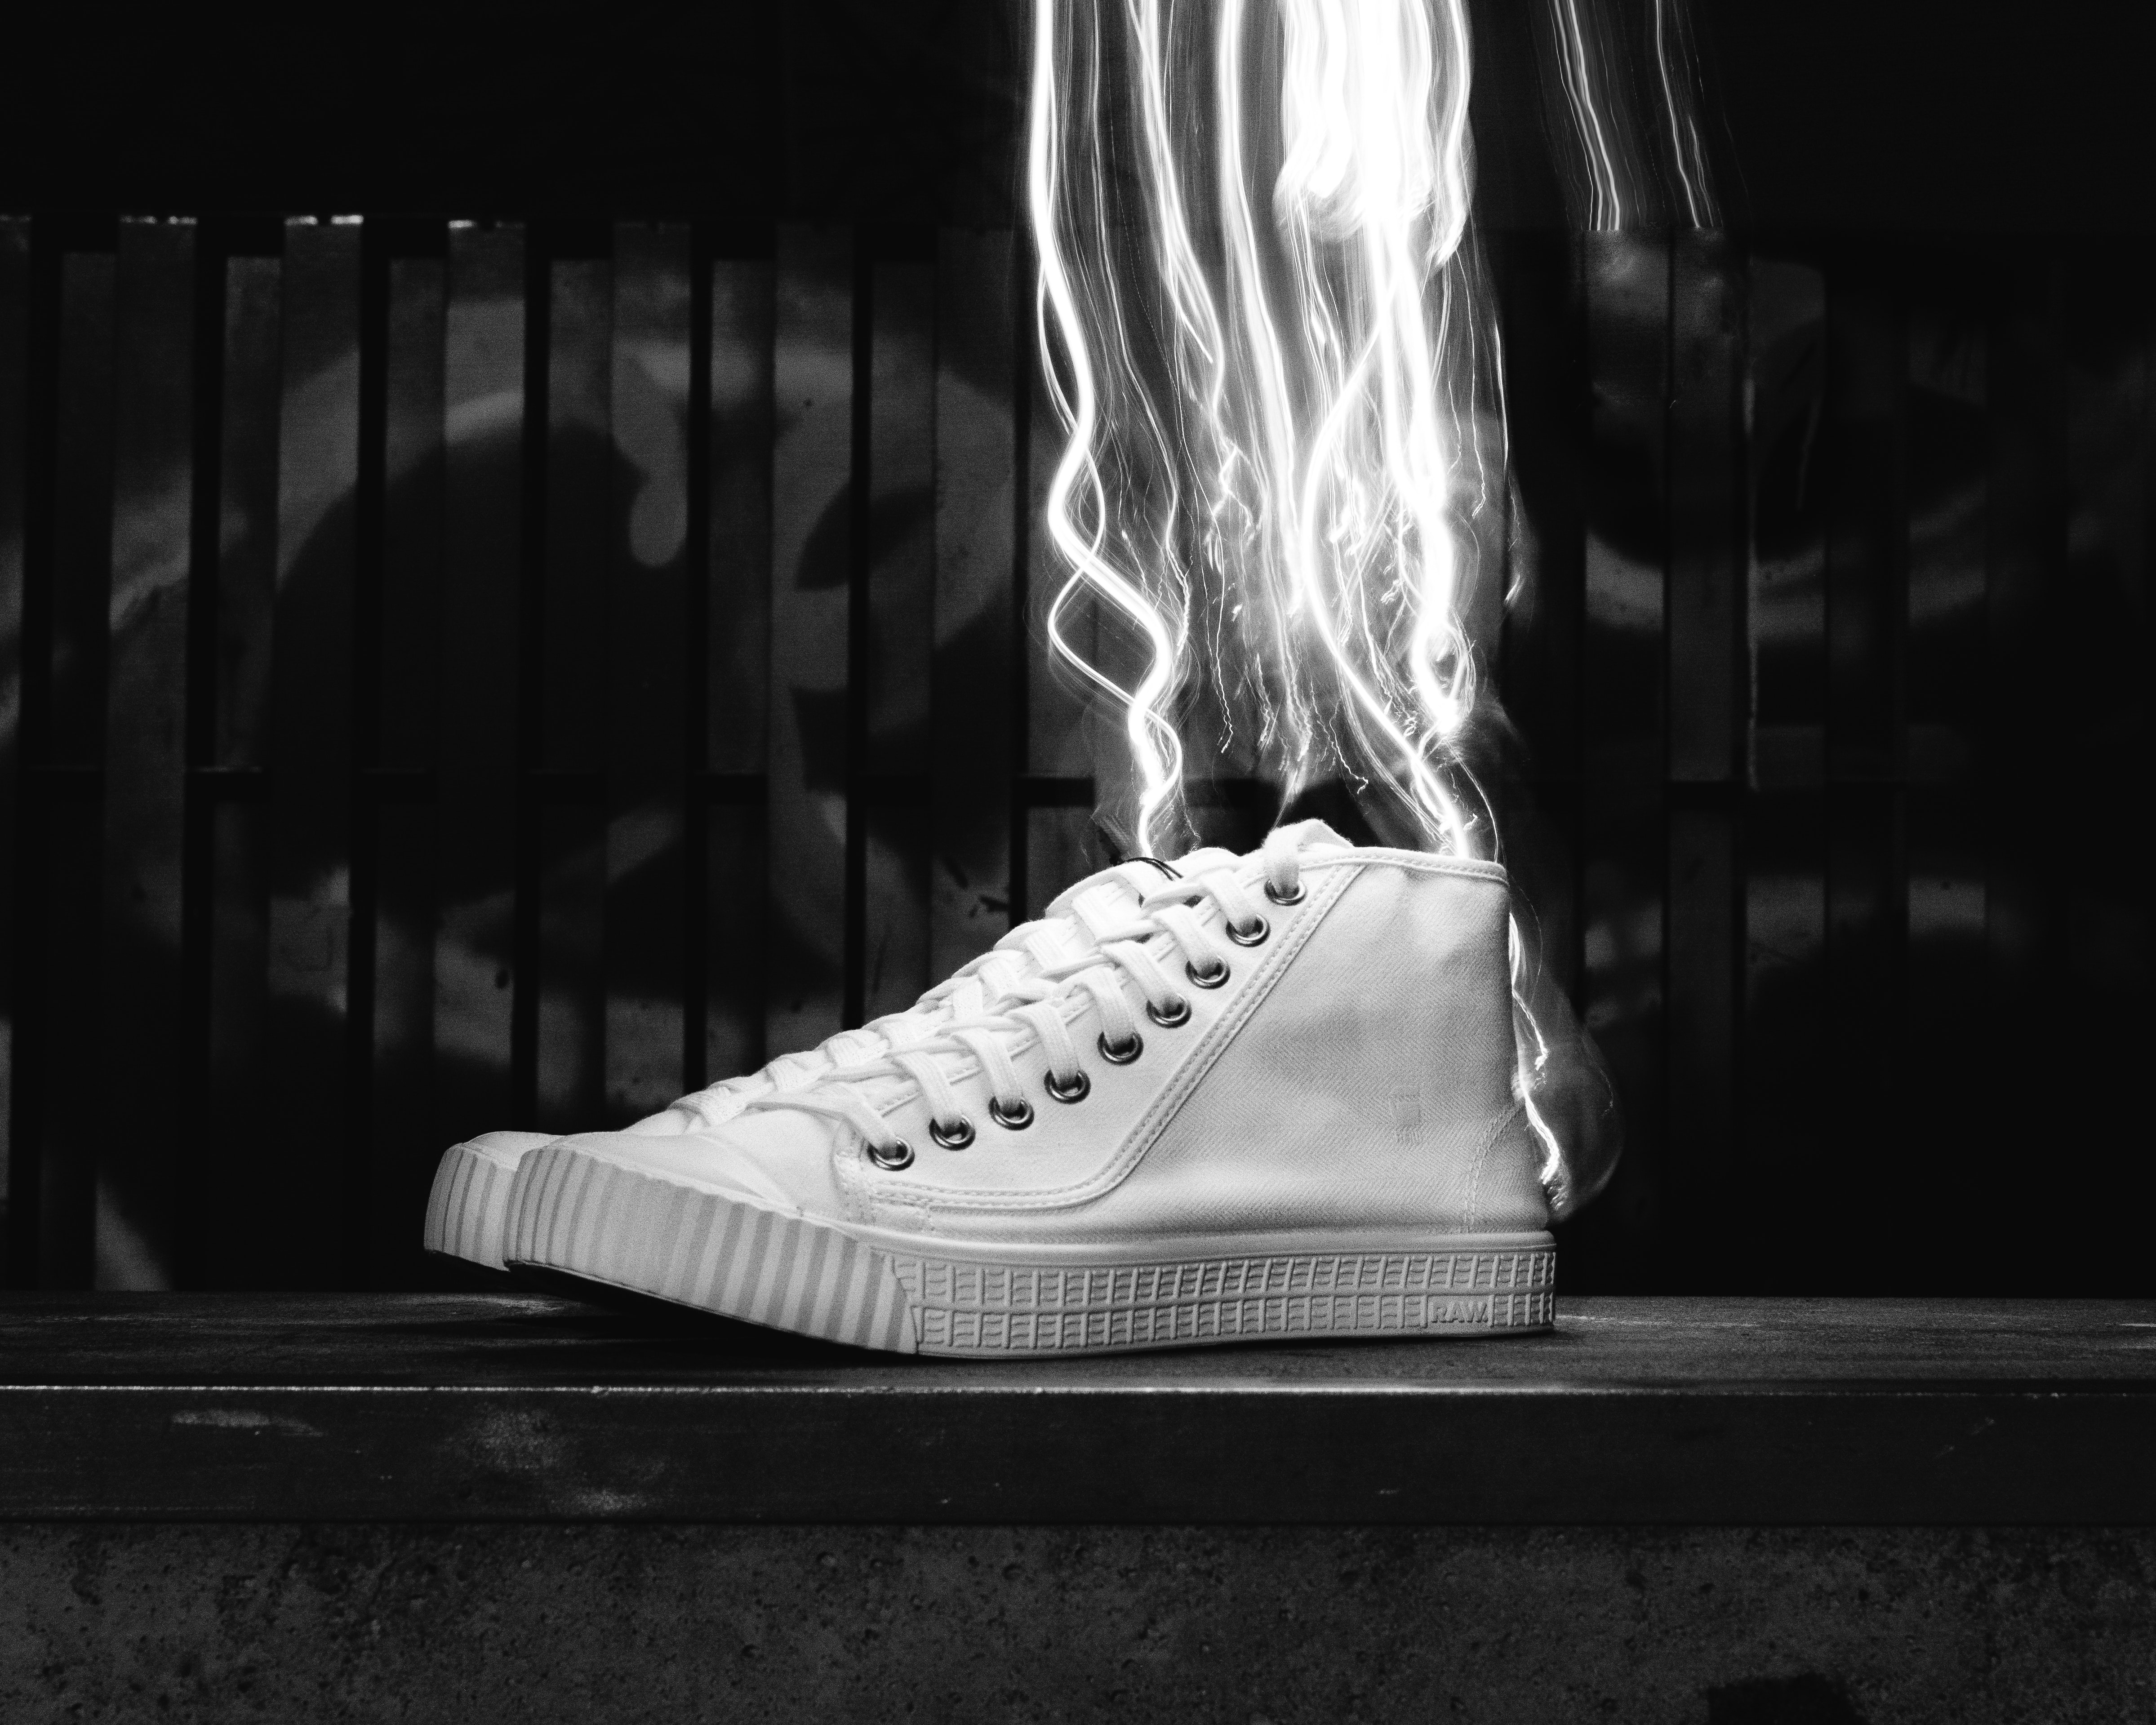
white, footwear, black, shoe, black and white, still life photography, monochrome photography, monochrome, sneakers, photography, Plimsoll shoe, athletic shoe, sportswear, stock photography, style, still life